Cheryl Martin

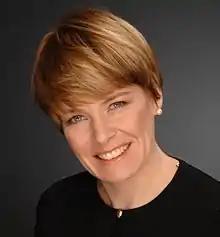

Cheryl Martin is an American chemist who serves as the head of the Centre for Global Industries at the World Economic Forum (WEF). She was previously the deputy director of the Advanced Research Projects Agency–Energy, an initiative of the United States Department of Energy, from 2012 to 2014. Martin was also the deputy director for Commercialization at the agency where she led ARPA-E's Technology-to-Market program, which helps breakthrough energy technologies succeed in the marketplace.